Lords of Time

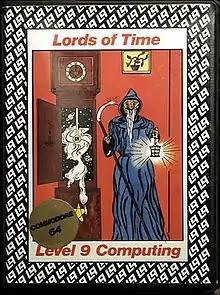

Lords of Time is an interactive fiction game designed by Sue Gazzard and released by Level 9 Computing in 1983. Originally purely a textual adventure for 8-bit microcomputers, the game was later released as part of the "Time and Magik" compilation where graphics were added for all floppy disk versions. Like all Level 9 adventures of its time, it was written in the in-house A-code language which was platform-independent.